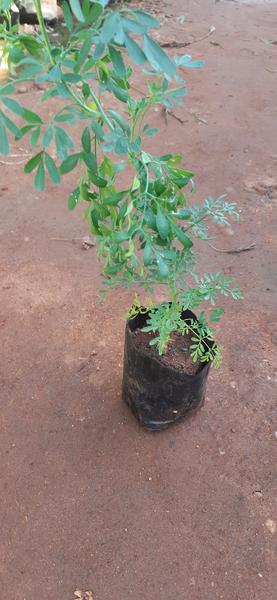
Plant: Nagadali